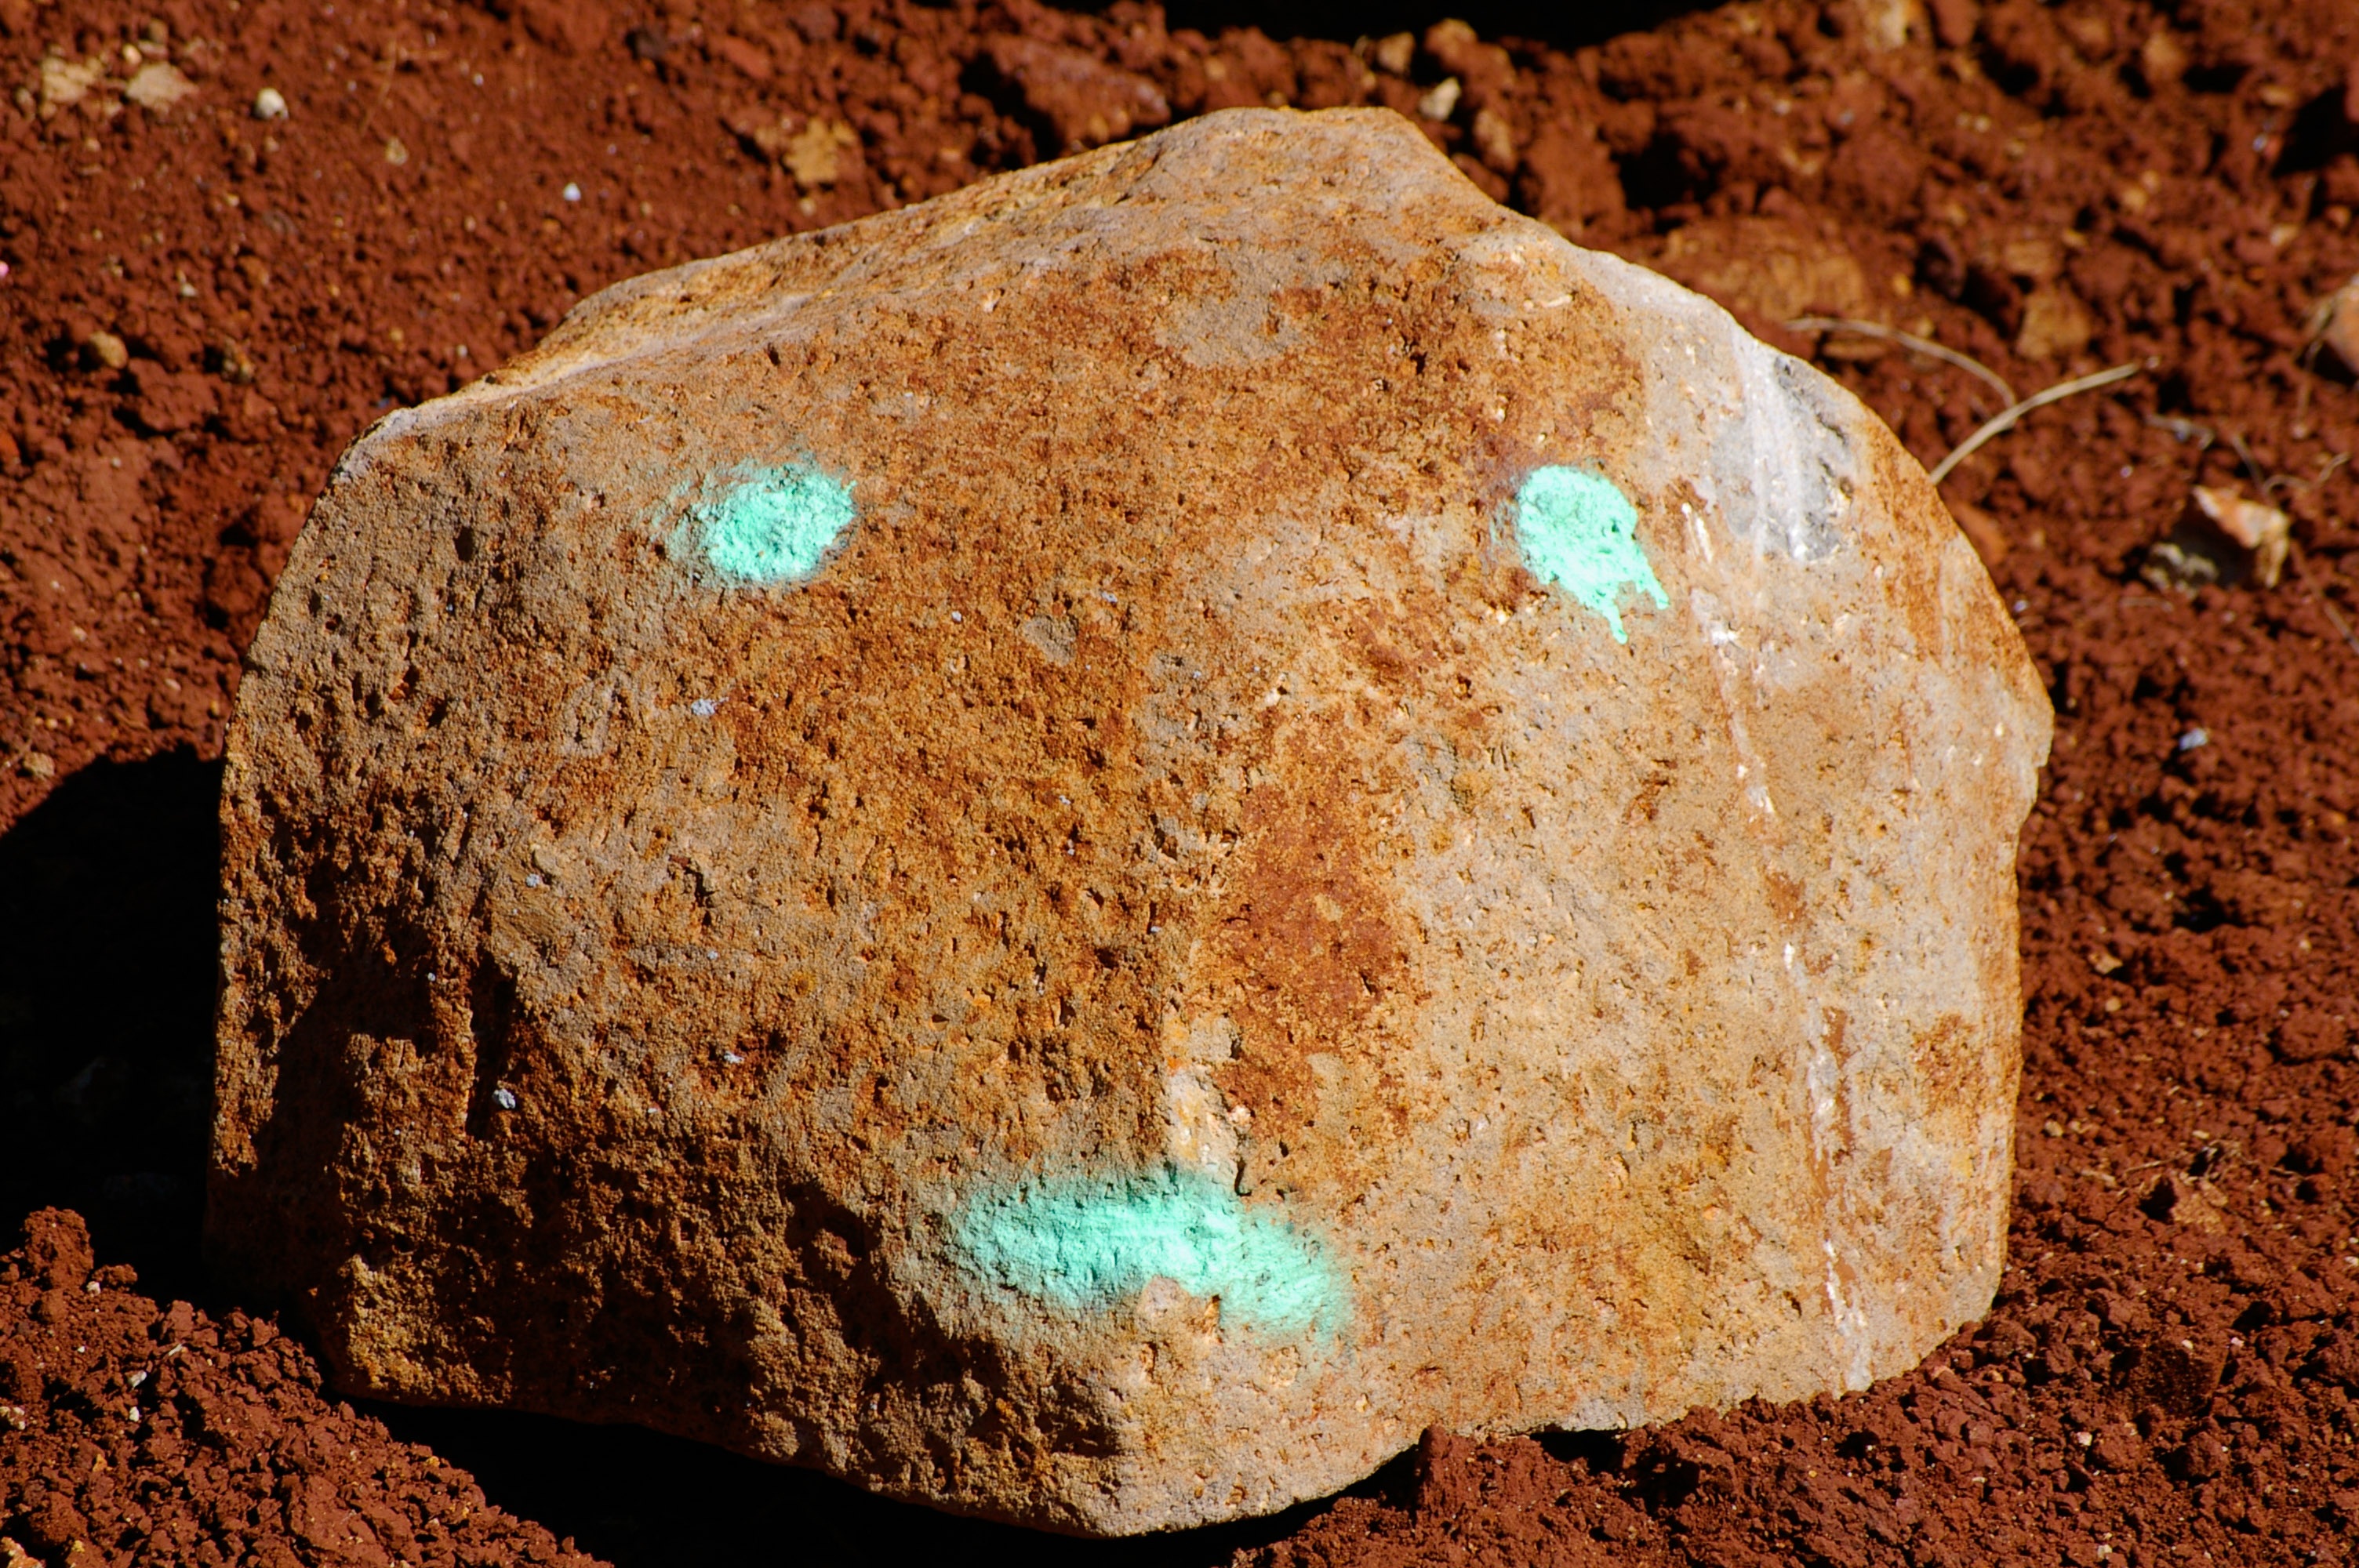
rock, soil, graffiti, material, face, geology, boulder, macro photography